Stanford Caldwell Hooper

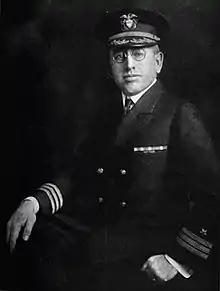

Stanford Caldwell Hooper (August 16, 1884 – April 6, 1955) was a Rear Admiral of the United States Navy, and a noted radio pioneer who has been called "the Father of Naval Radio". Hooper conducted pioneering radio tests, established land stations for communication with the fleet, and served as technical advisor and head of many boards and committees dealing with communications.